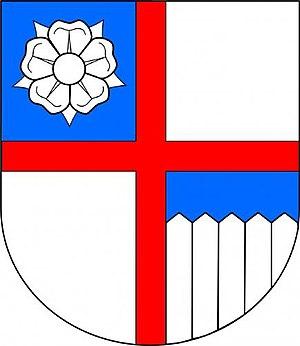
Slavhostice est une commune du district de Jičín, dans la région de Hradec Králové, en République tchèque. Sa population s'élevait à 123 habitants en 2017.